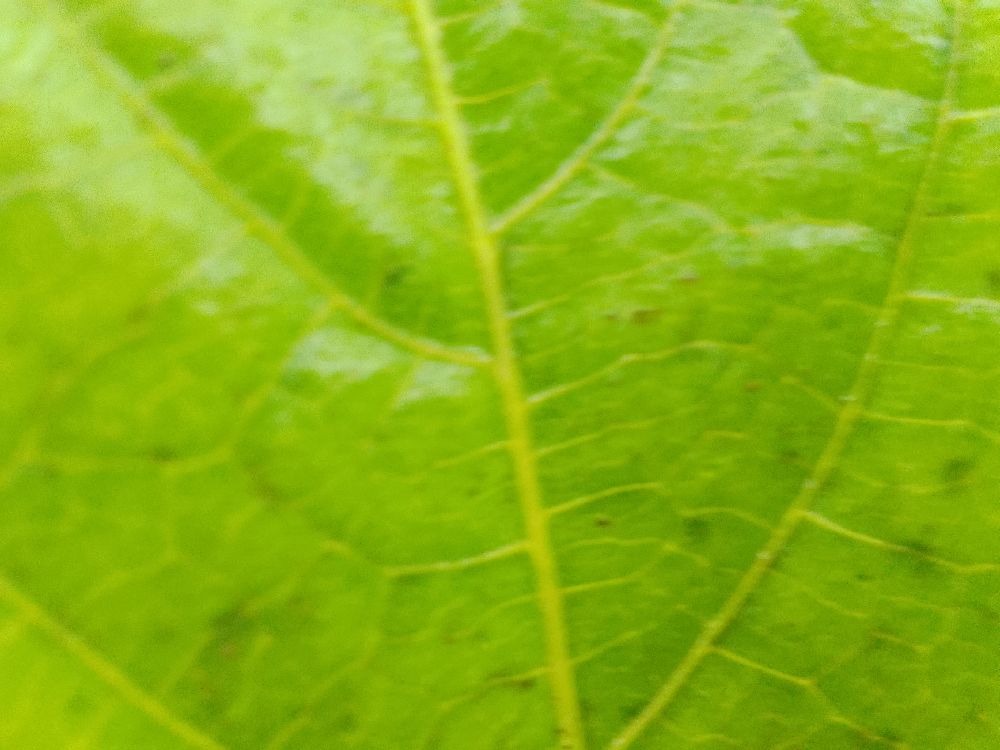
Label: healthy